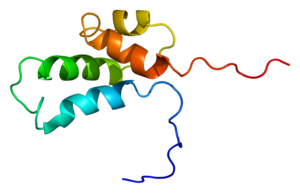
L'ADN polymérase β, ou pol β, est une ADN polymérase présente chez les eucaryotes et qui maintient l'intégrité du matériel génétique en assurant la réparation de l'ADN par excision de base. Cette enzyme doit être étroitement régulée car sa surexpression est associée à un certain nombre de cancers tandis qu'une déficience en pol β fonctionnelle se traduit par une hypersensibilité aux alkylants, à l'apoptose induite et à la fragmentation des chromosomes.